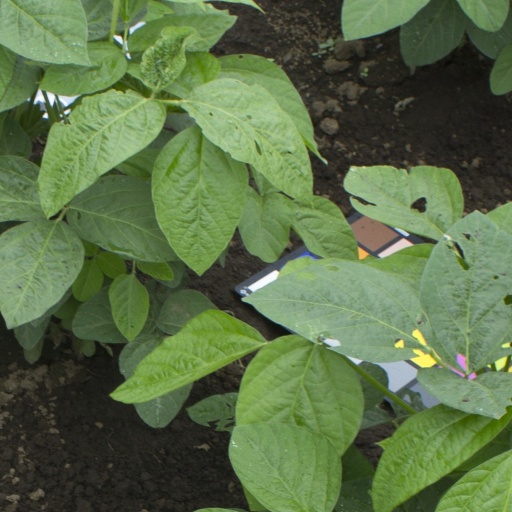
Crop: soybean